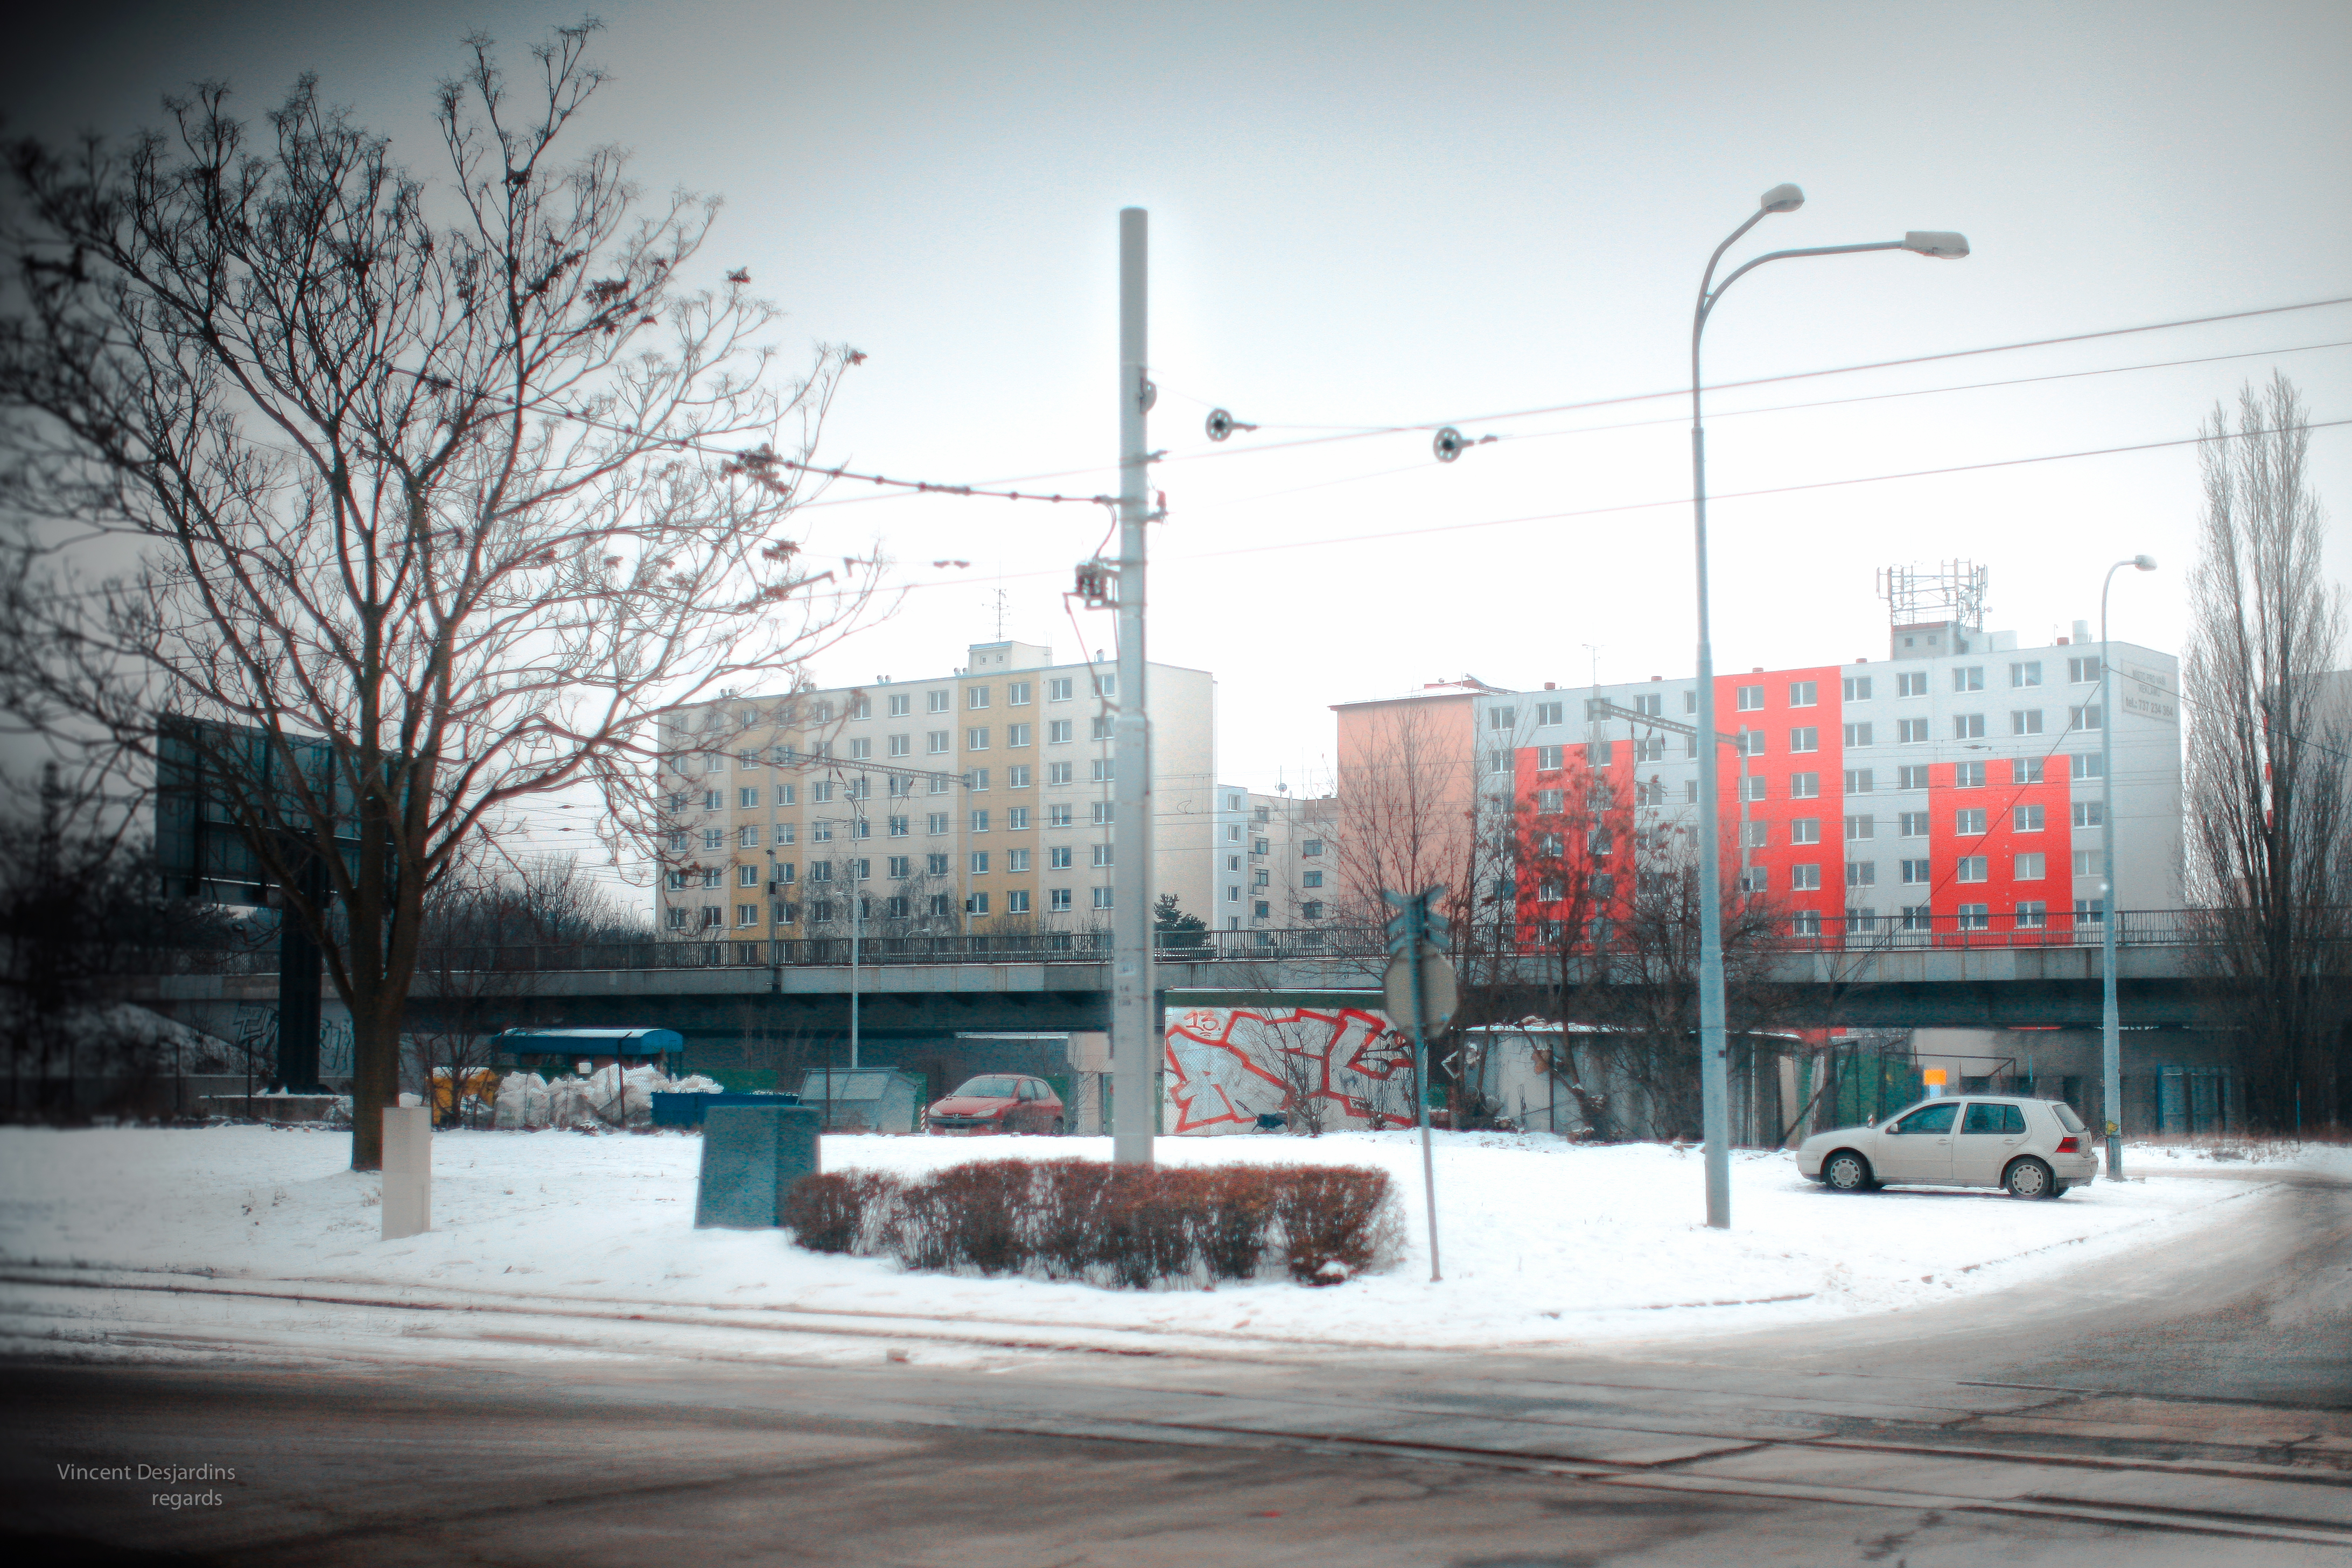
snow, winter, city, downtown, suburb, canon, weather, lighting, stadium, 50mm, czechrepublic, urbanlandscape, shape, brno, ceskarepublika, canon5d, ef50mmf12lusm, moravia, moravie, moraviedusud, southmoravianregion, banlieue, vorort, br nn, r publiquetch que, urban area